Parish Church of St. Mary, Birkirkara

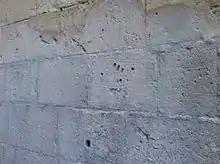
Some of the graffiti, dating to the Hospitallers period, on the side façade

Construction of the present church began in the early 17th century, probably in 1615 or 1616. Work on the church continued throughout the century, and the interior was almost completed by 1646. The dome was finished in around 1656, while the belfry was built in around 1679.